Elisabeth Röhl

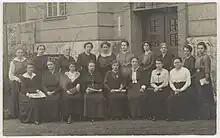
Back row from left: Elisabeth Röhl next to Clara Bohm-Schuch (June 1, 1919)

On 6 February 1919 Elisabeth Röhl and her sister were two of the 36 women to the Weimar National Assembly. The national election, which had taken place on 19 January 1919 had been the first in Germany in which women had been entitled to vote. On 16 July 1919 she spoke in the National assembly to demand the of the status and rights of illegitimate with those of legitimate children, and equivalent demands in respect of unmarried and married mothers.